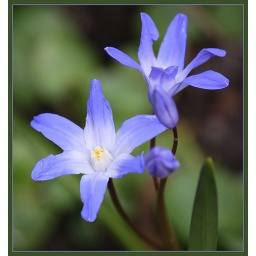
While walking on the way, I luckely passed some flowers in centre:)